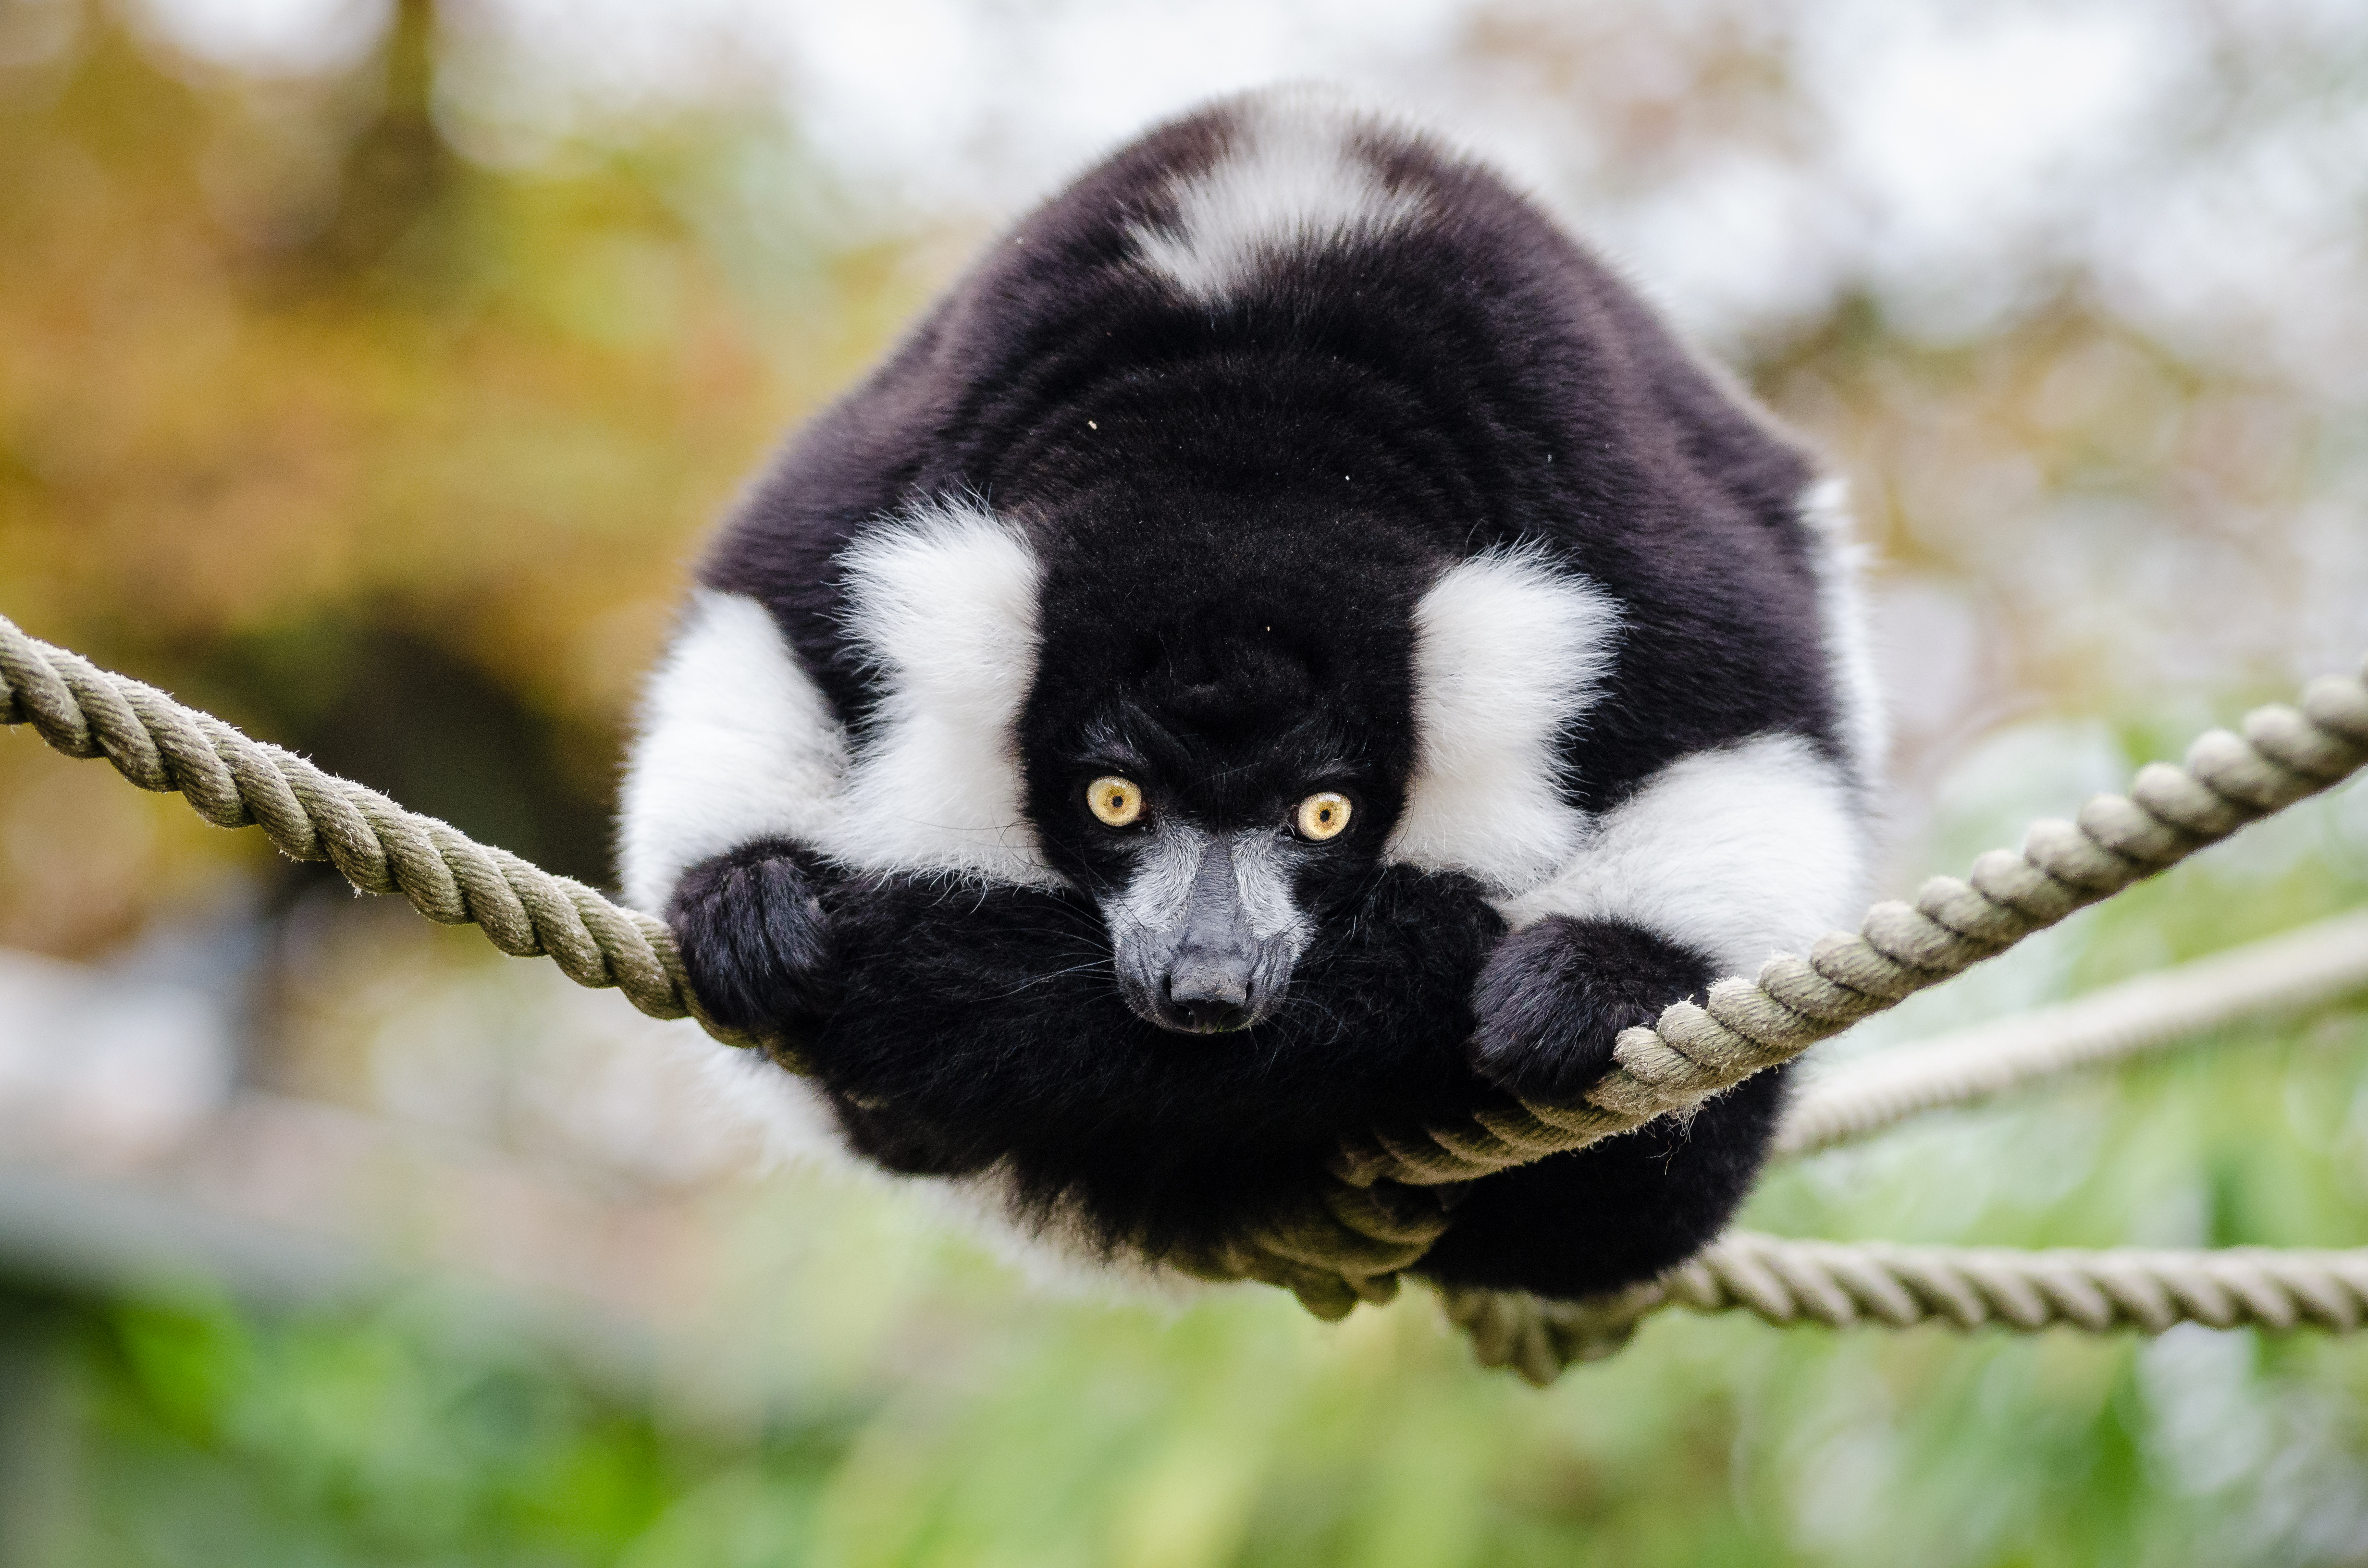
tree, branch, bokeh, white, feet, animal, cute, wildlife, zoo, fur, green, red, foot, mammal, nikon, black, blurred, fauna, primate, world, leaves, eyes, festival, et, background, eye, domain, gibbon, public, endangered, madagascar, vertebrate, noir, blanc, negro, blanco, germany, deutschland, schwarz, y, day, schwarzweis, tier, fell, augen, grn, adorable, bamboo, lemur, critically, niedlich, tierpark, bambus, fse, madagaskar, iucn, list, ruffed, weiser, vari, lemuren, auge, fus, rufo, bianconero, wari, vareciapretoebranco, svartvit, var, new world monkey, indri